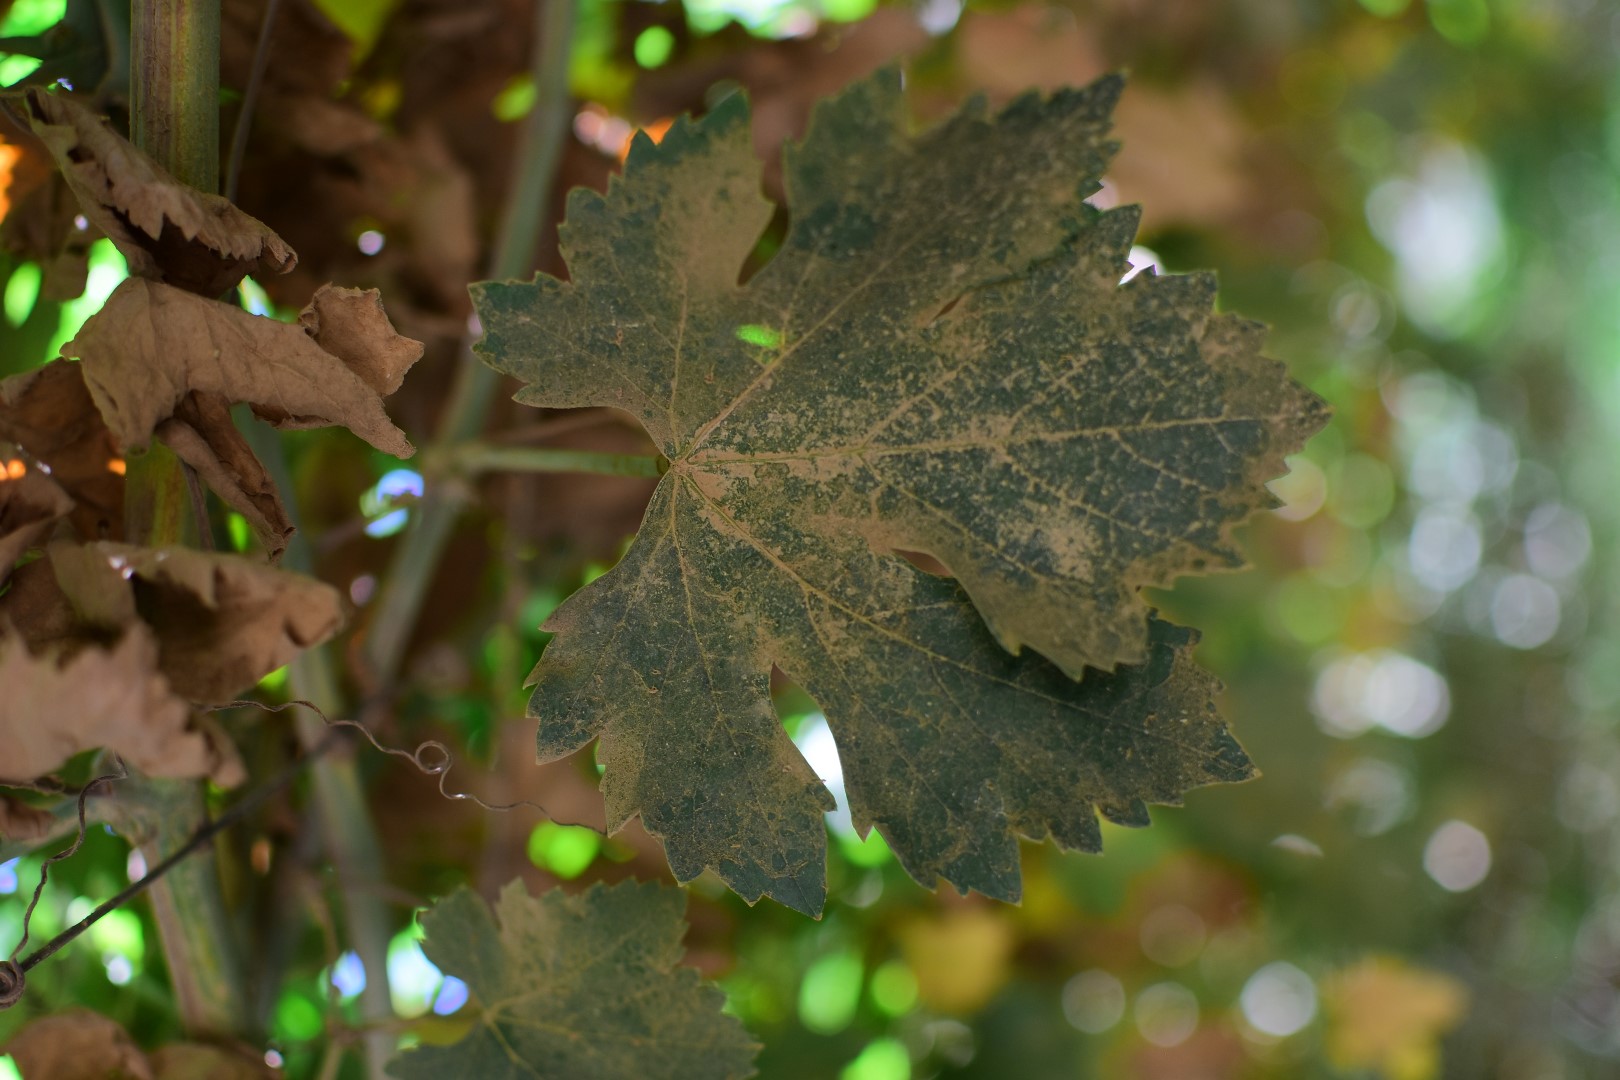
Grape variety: Halawani